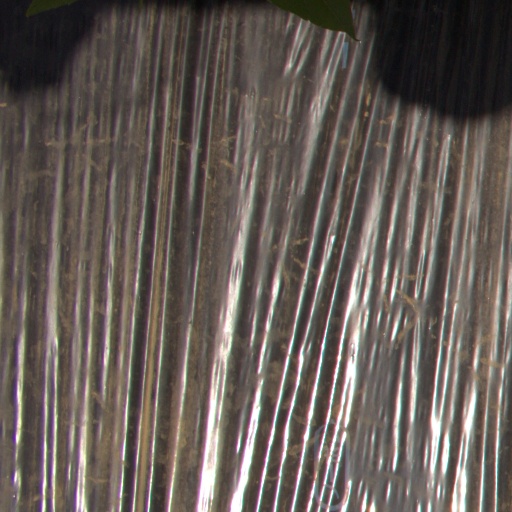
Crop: Jerusalem artichoke